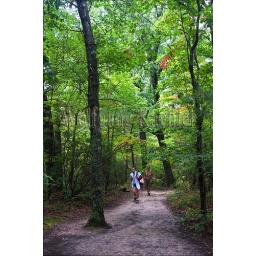
Usa, north carolina, near winston-salem, hanging rock state park, people hiking through forest